Socket M

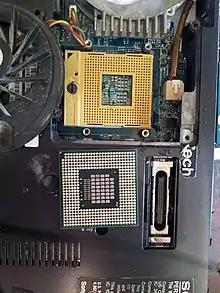
Inside of old Sony VAIO laptop (VGN-C140G)

Socket M (mPGA478MT) is a CPU interface introduced by Intel in 2006 for the Intel Core line of mobile processors.